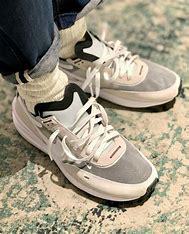
Brand: Nike
Model: Waffle One